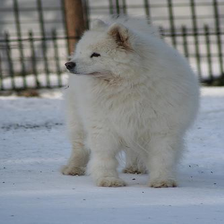
Species: dog
Breed: samoyed